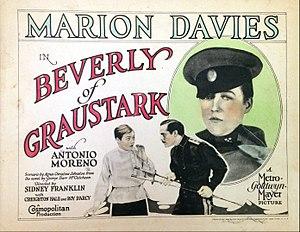
Quand la femme est roi est un film américain réalisé par Sidney Franklin et sorti en 1926.